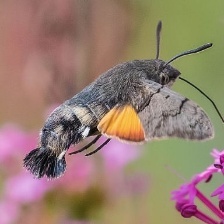
Species: HUMMING BIRD HAWK MOTH